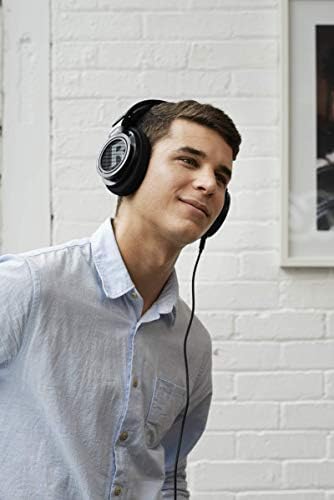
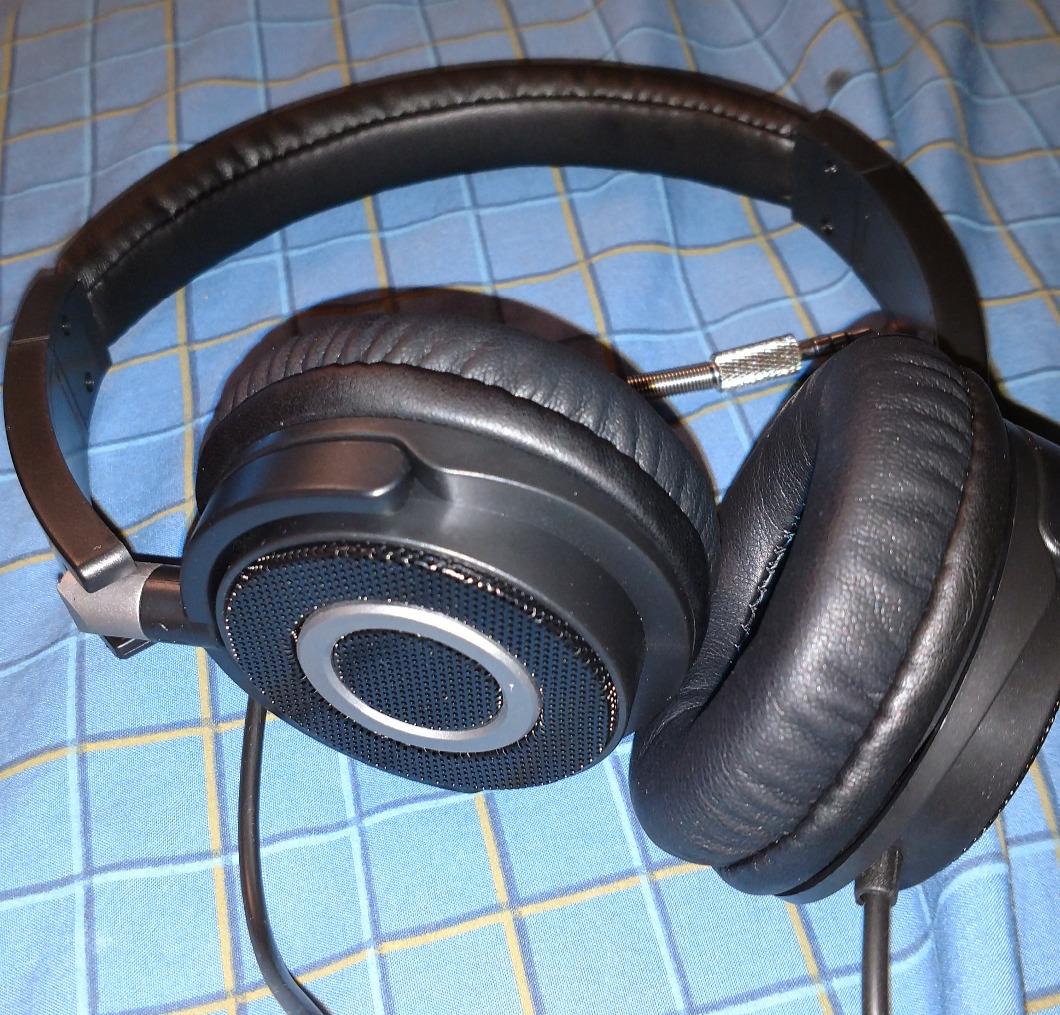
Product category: headphones
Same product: no